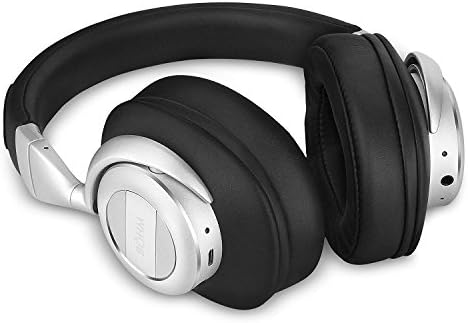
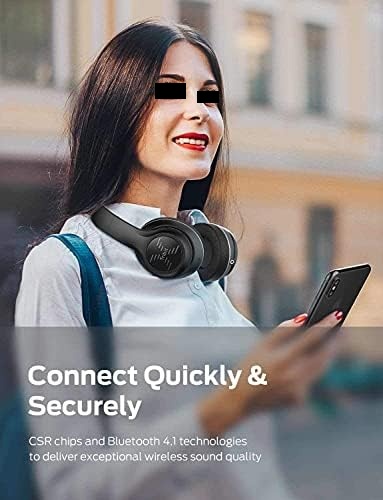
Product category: headphones
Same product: no